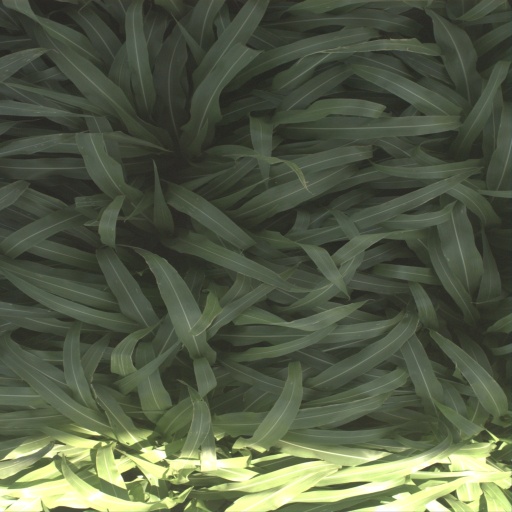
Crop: sorghum